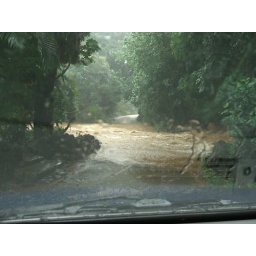
The road to my friend's house also in Koloa.